George H. Williamson

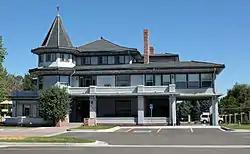
David W. Brown House

George Hebard Williamson (August 15, 1872, Brighton, Colorado – October 10, 1936, Denver) was an American architect.